Canadian values

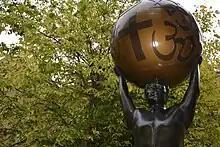
Freedom of religion sculpture by Marlene Hilton Moore at the McMurtry Gardens of Justice in Toronto

Andrew Griffith argues that even though Canada has a history as a white settler colony, he points out that "89 percent of Canadians believe that foreign-born Canadians are just as likely to be good citizens as those born in Canada." This perspective emerged because there was a need for labor from culturally similar sources, but this demand wasn't being met. Canadians today generally view multiculturalism as an integrative force in the country, with the expectation that newcomers will embrace Canadian values and attitudes. Griffith adds that "There are virtually no differences between Canadian-born and foreign-born individuals when it comes to their agreement to abide by Canadian values (70 and 68 percent, respectively)."